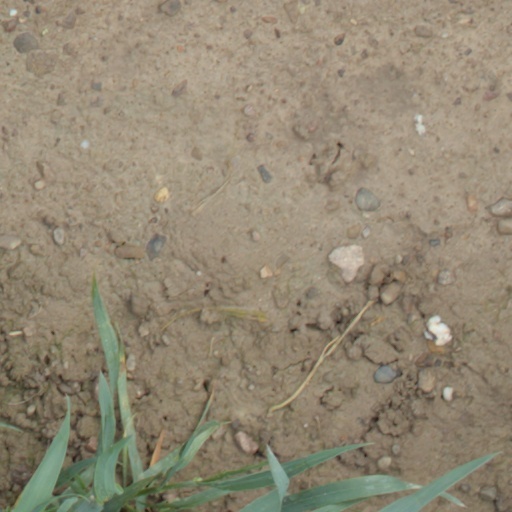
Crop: wheat